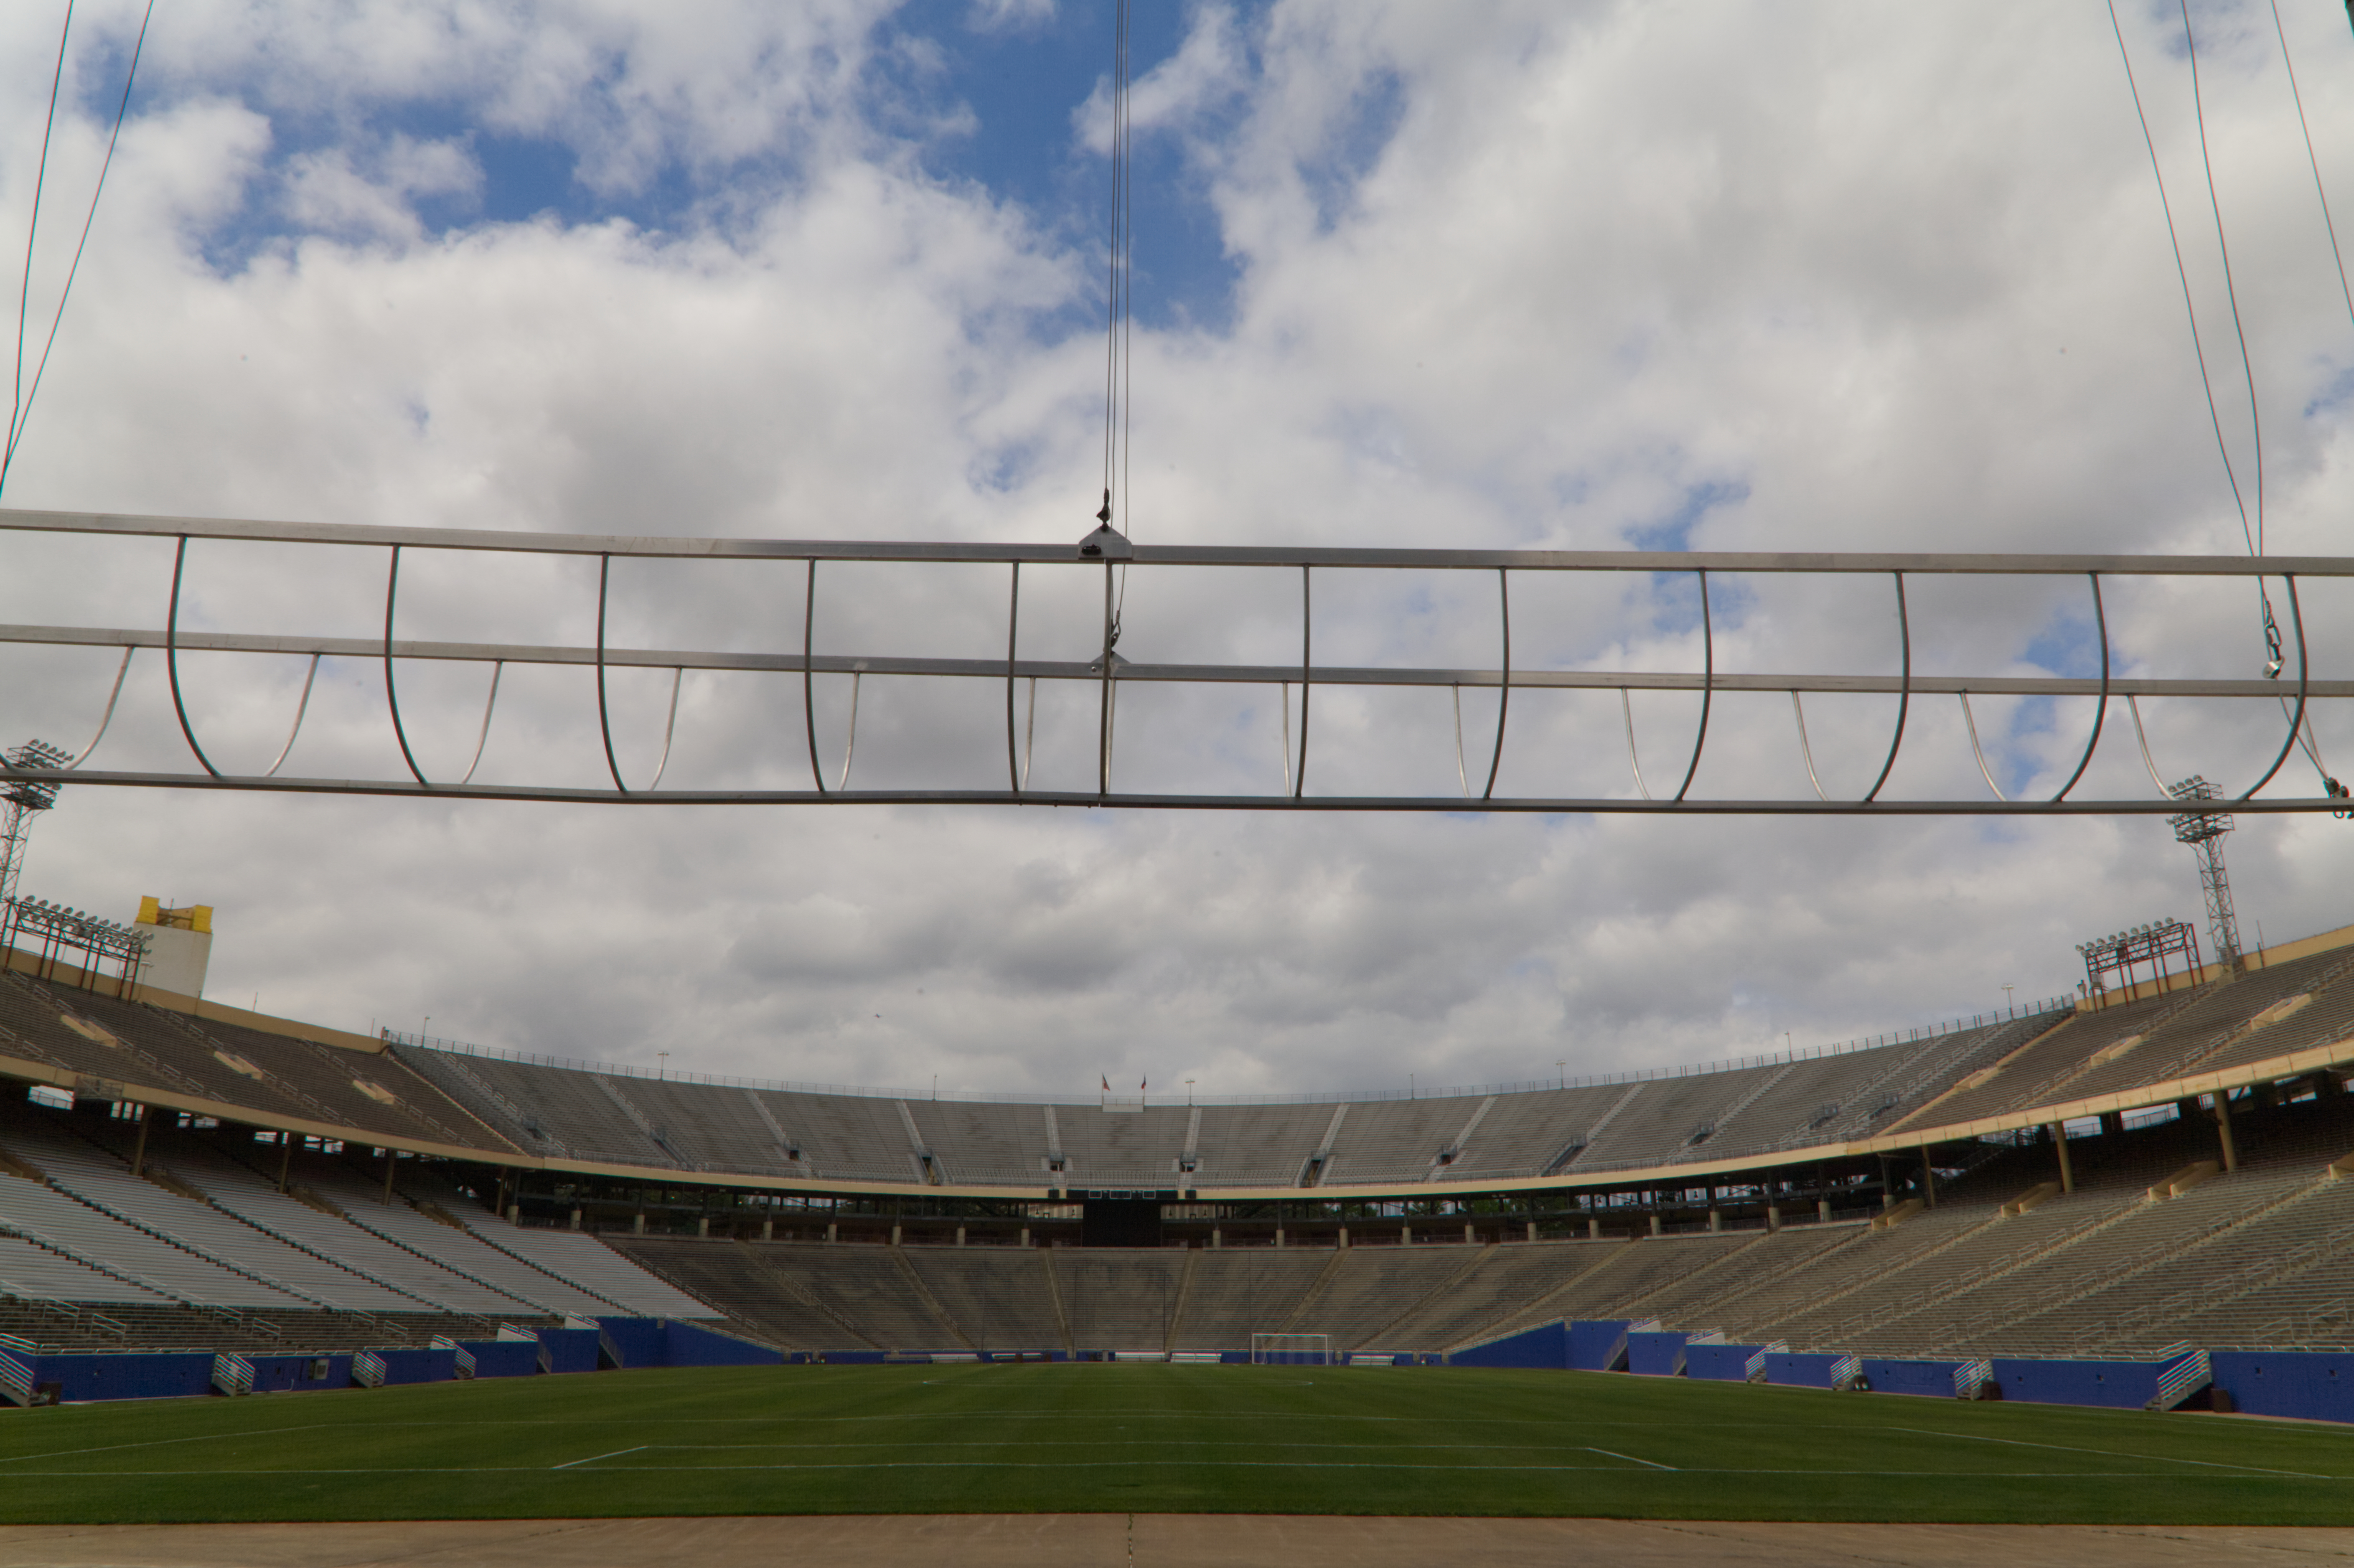
Cotton Bowl, dallas, texas, stadium, football, sport venue, arena, soccer specific stadium, architecture, sky, photography